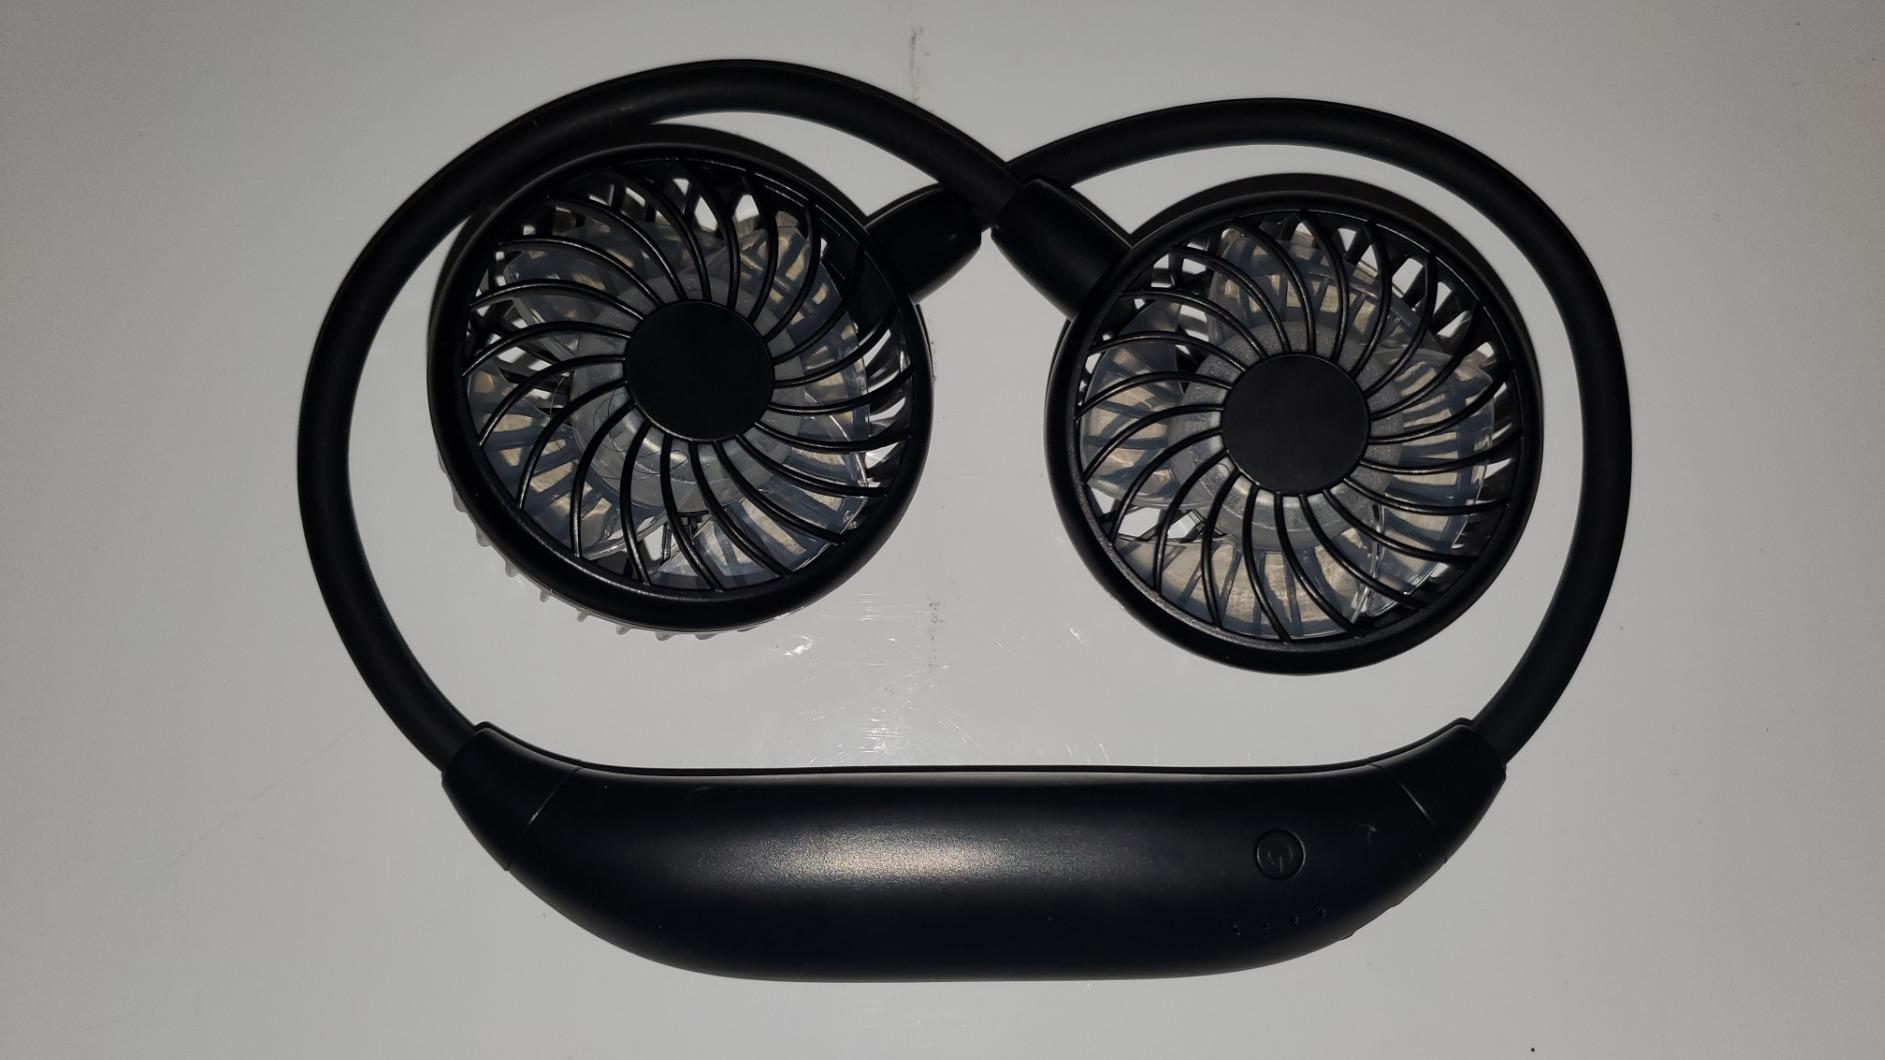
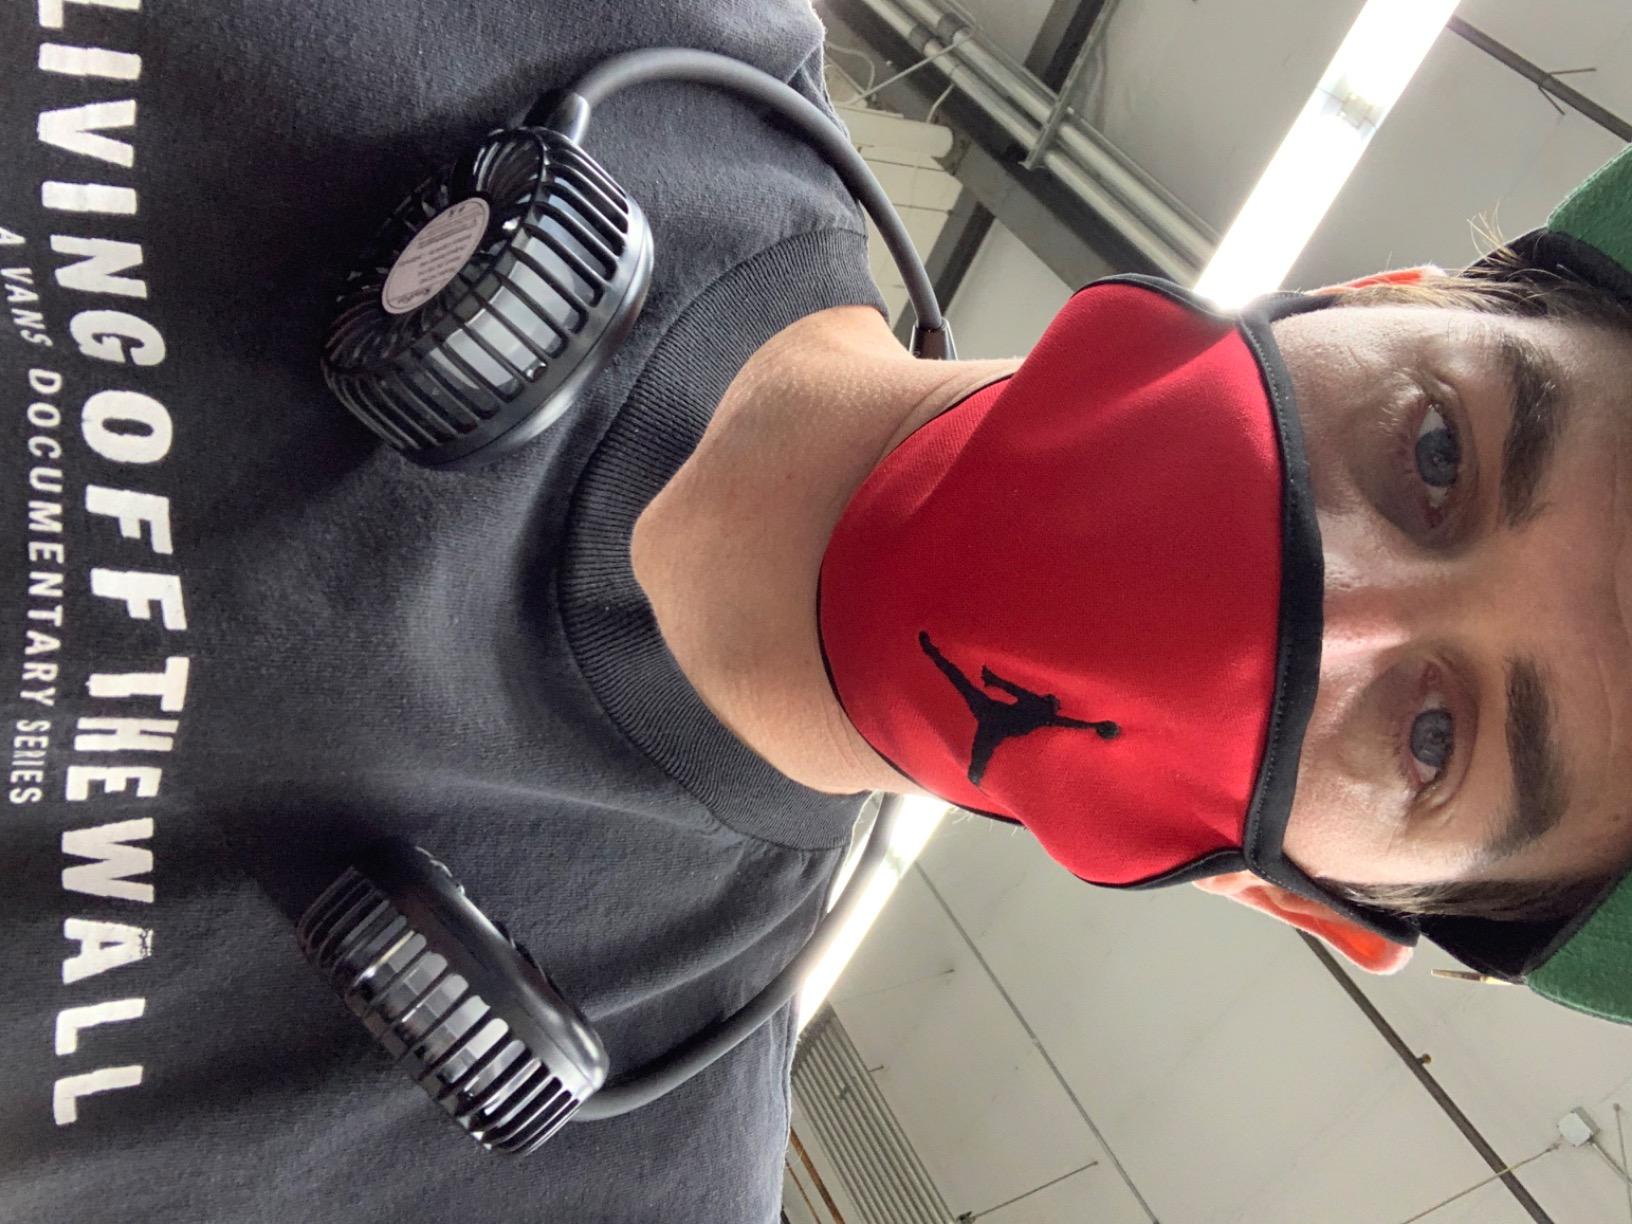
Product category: fan
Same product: yes